Honor society

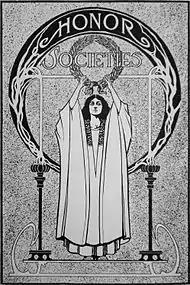
"Honor Societies", illustration from the 1909 "Tyee" (yearbook of the University of Washington)

In the United States, an honor society is an organization that recognizes individuals who rank above a set standard in various domains such as academics, leadership, and other personal achievements, not all of which are based on ranking systems. These societies acknowledge excellence among peers in diverse fields and circumstances. The Order of the Arrow, for example, is the National Honor Society of the Boy Scouts of America. While the term commonly refers to scholastic honor societies, which primarily acknowledge students who excel academically or as leaders among their peers, it also applies to other types of societies.